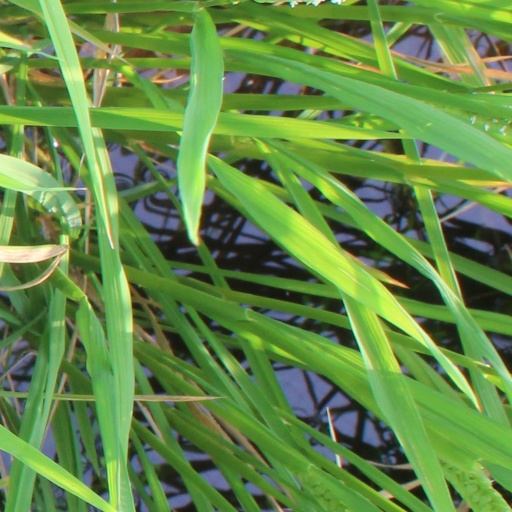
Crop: rice